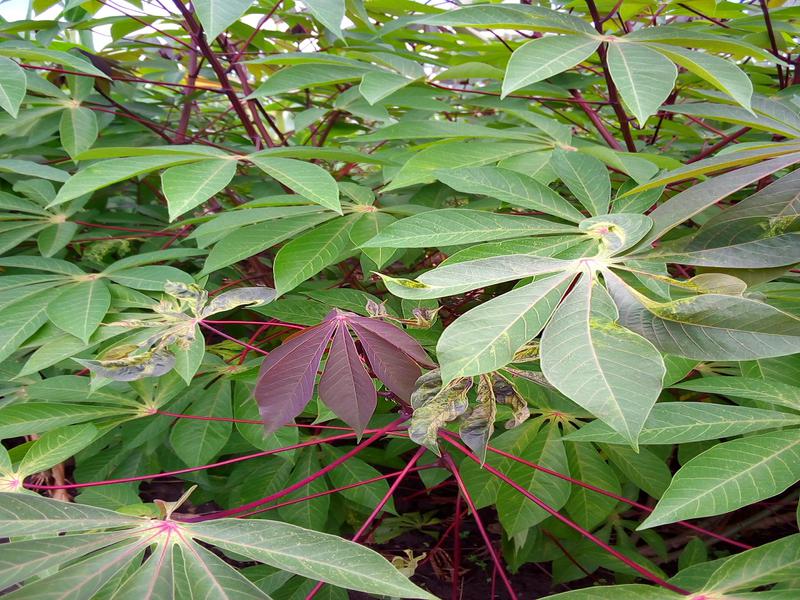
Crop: cassava
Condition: mosaic_disease